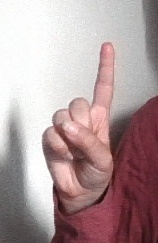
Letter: bb